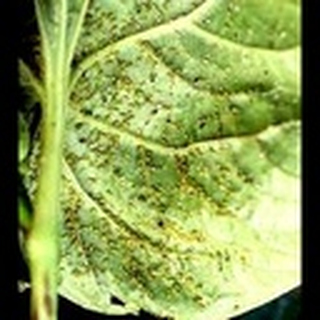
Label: cotton_aphids